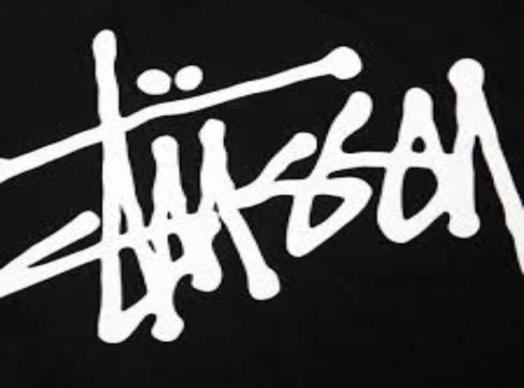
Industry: Clothes